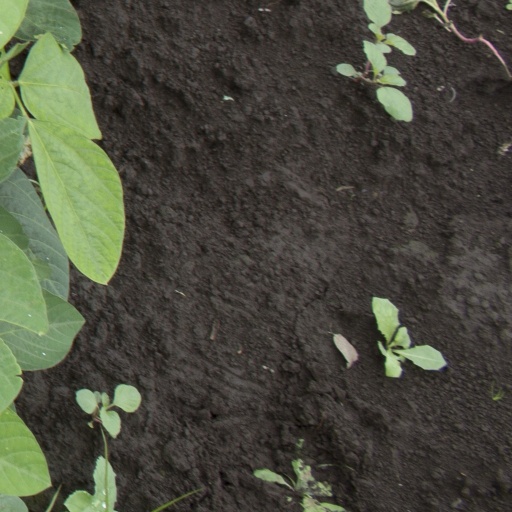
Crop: soybean